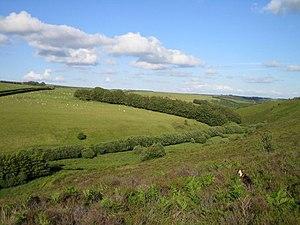
Orgueil et Préjugés est une mini-série britannique de 180 minutes présentée en six épisodes hebdomadaires de 25 minutes diffusée en noir et blanc entre le 10 septembre et le 15 octobre 1967 sur la BBC. C'est la dernière adaptation du roman éponyme de Jane Austen jouée en direct.